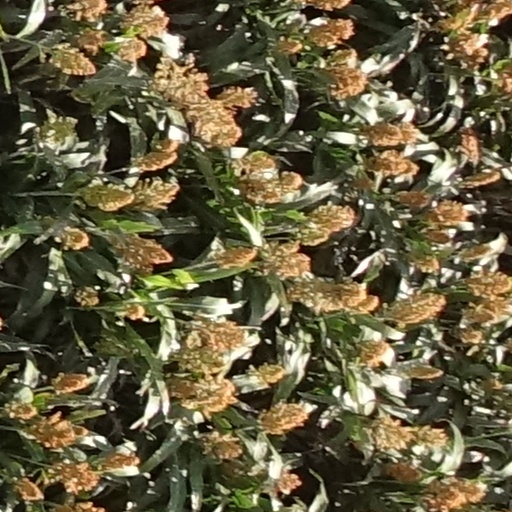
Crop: sorghum